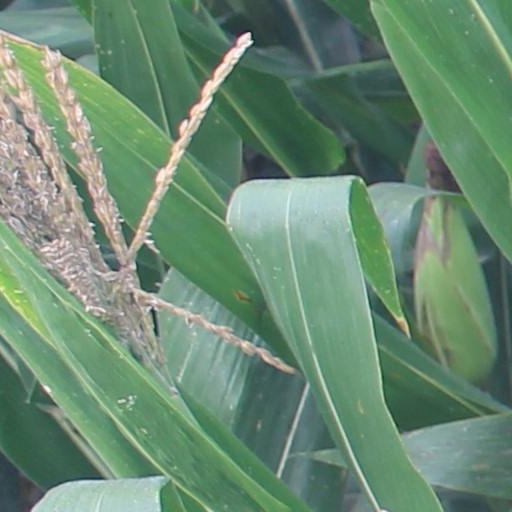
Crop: maize; corn